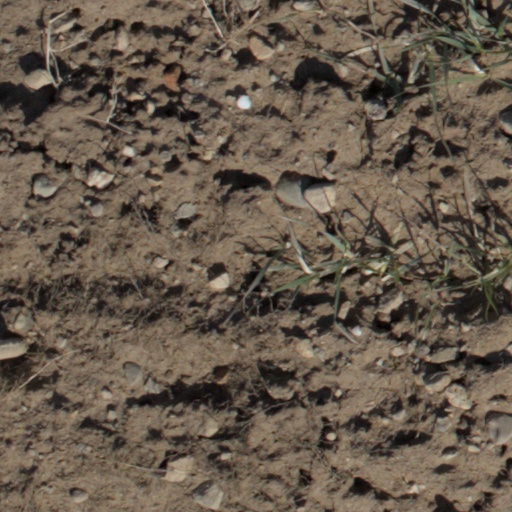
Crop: wheat